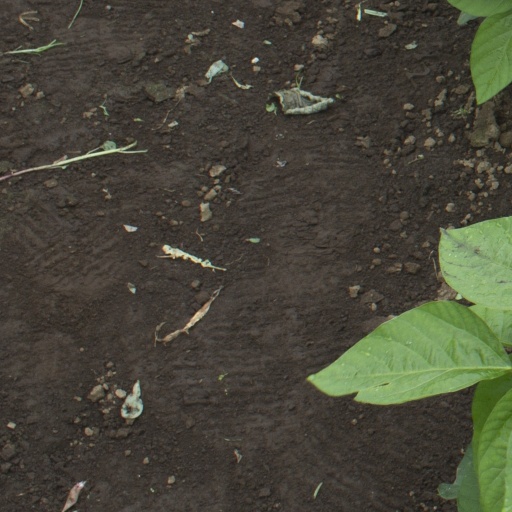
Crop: soybean